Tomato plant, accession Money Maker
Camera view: vertical (180 deg); turntable rotation: 330 degrees
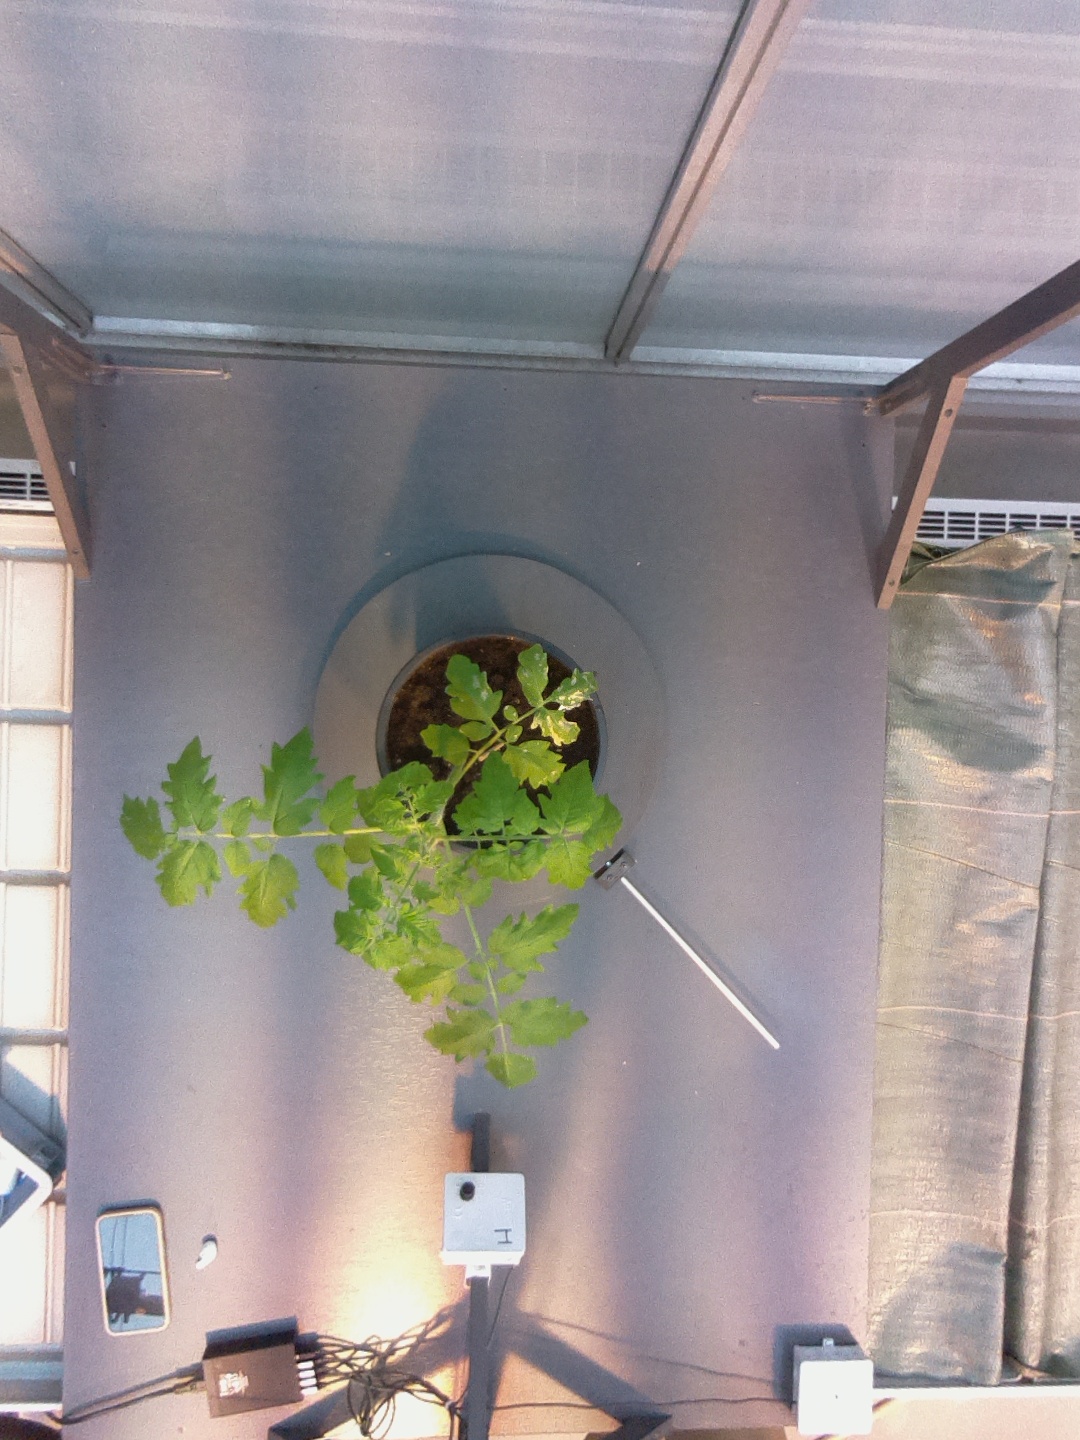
BBCH growth stage 14: 8 of true leaves visible